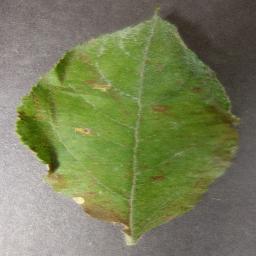
Label: Apple___Cedar_apple_rust